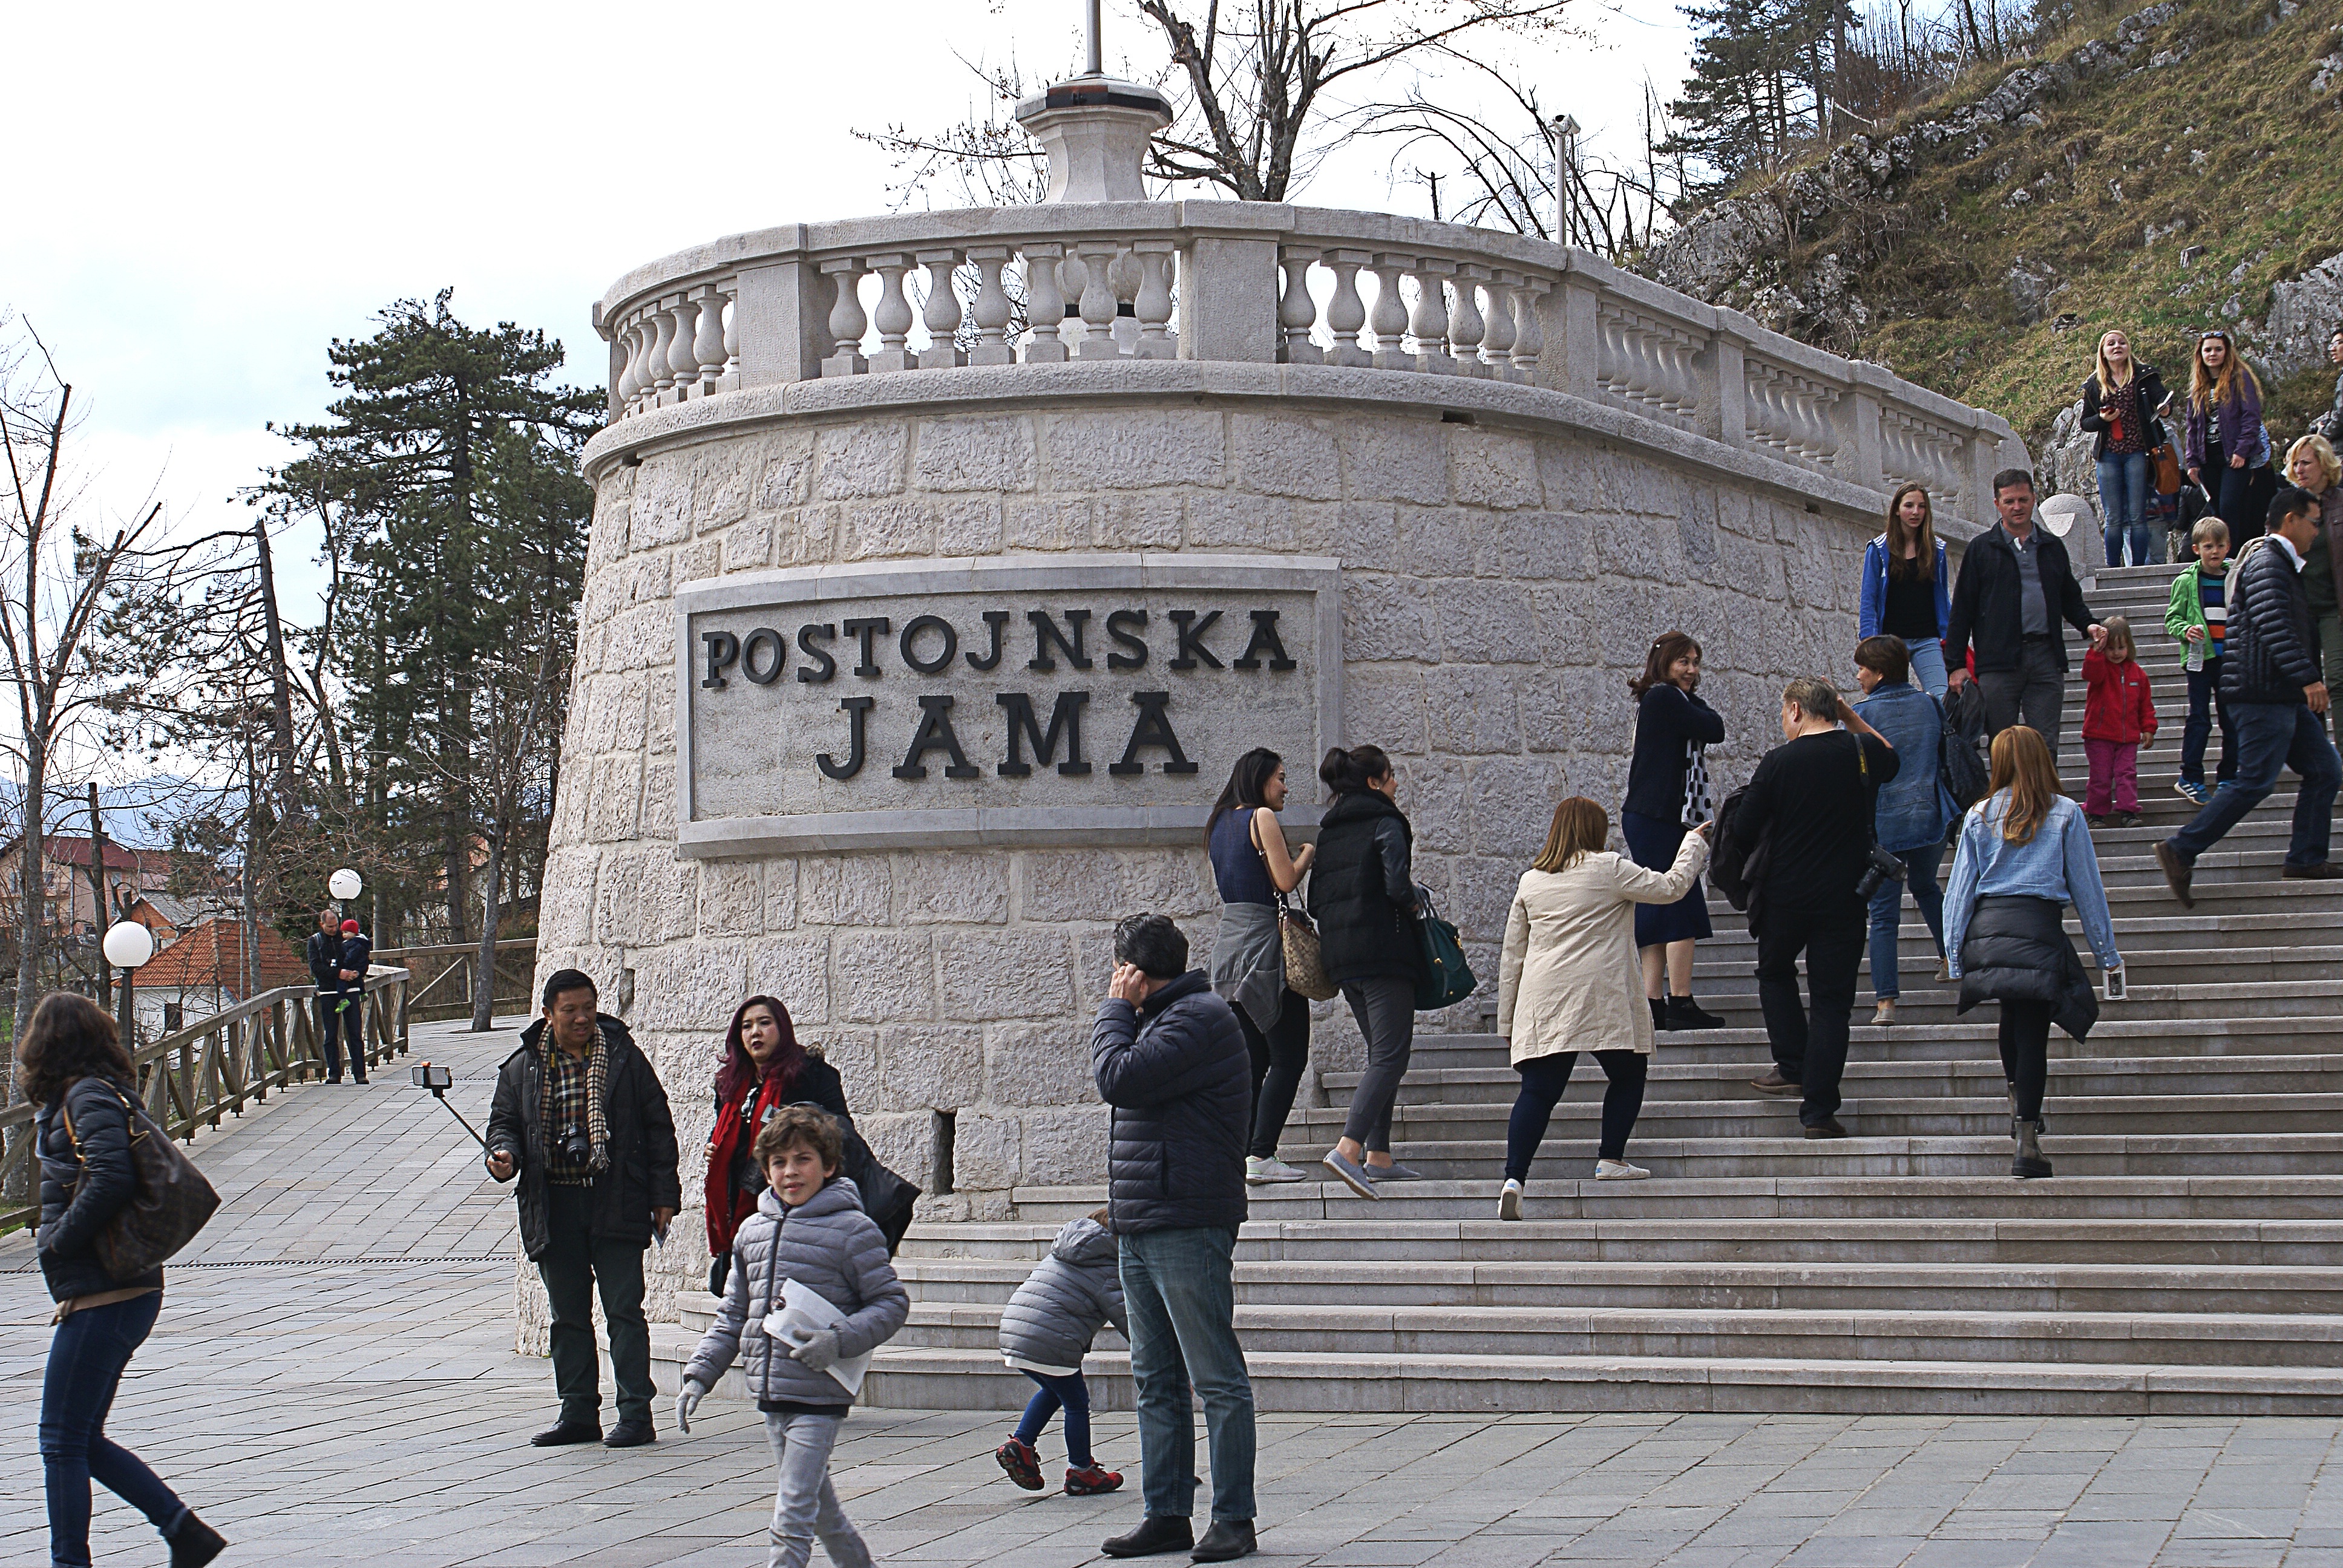
nature, pedestrian, people, hiking, summer, underground, entrance, plaza, holiday, rest, tourism, grotto, rocks, memorial, tour, tourists, mountains, town square, carton, tickets, ticket, tours, limestones, authorization, entrance to the cave, postojna cave